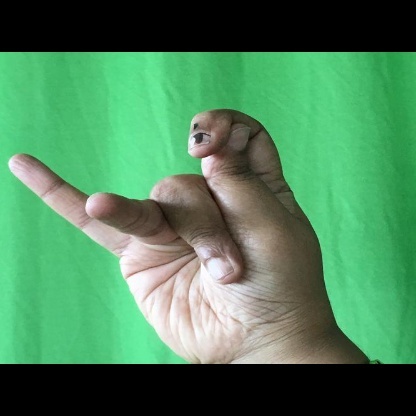
Mudra: Katakamukha